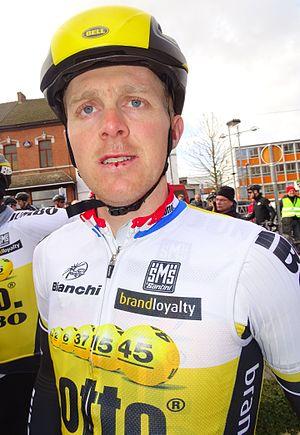
Reportage réalisé le mercredi 2 mars à l'occasion du départ du Samyn des Dames 2016 et du Samyn 2016 à Quaregnon, Belgique.
La saison 2016 de l'équipe cycliste Lotto NL-Jumbo est la vingt-et-unième de cette équipe.
Twan Castelijns est un coureur cycliste néerlandais, professionnel en 2016 et 2017 au sein de l'équipe Lotto NL-Jumbo.